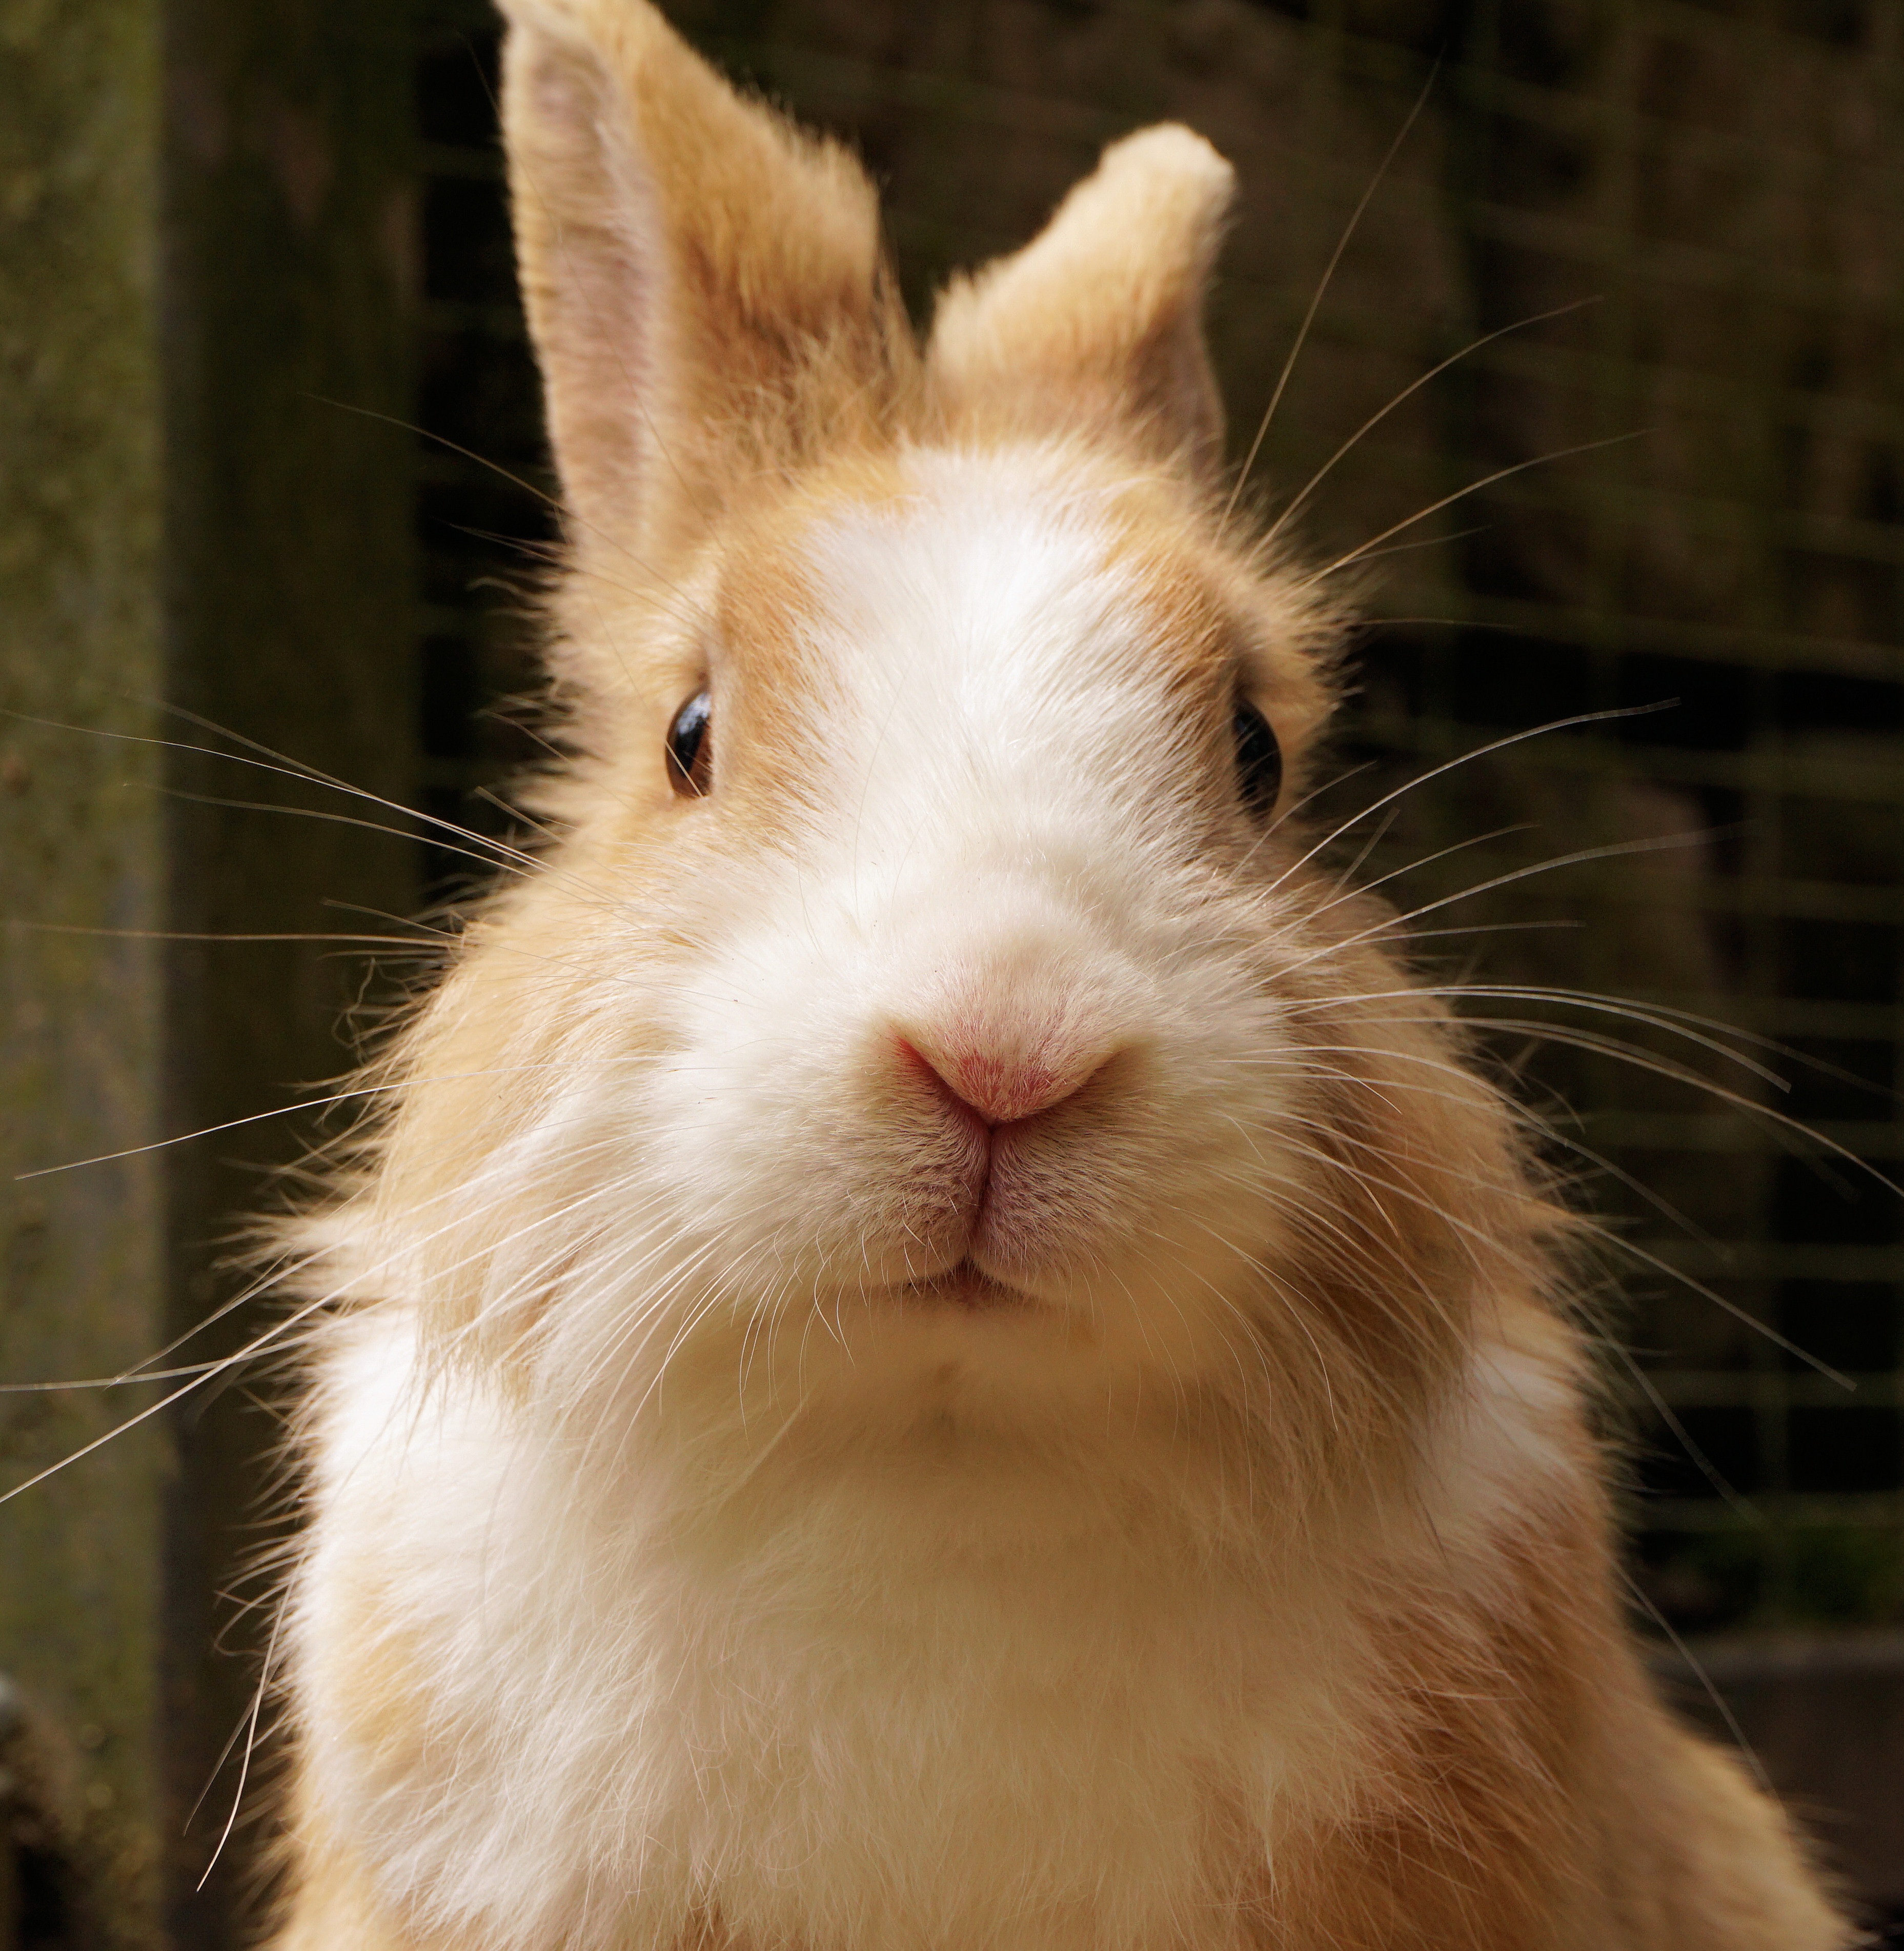
sweet, animal, cute, pet, fur, mammal, spoon, fauna, rabbit, guinea pig, hare, nose, whiskers, head, vertebrate, nager, animal world, sababurg castle, long eared, dwarf rabbit, dwarf bunny, small hare, domestic rabbit, rabits and hares